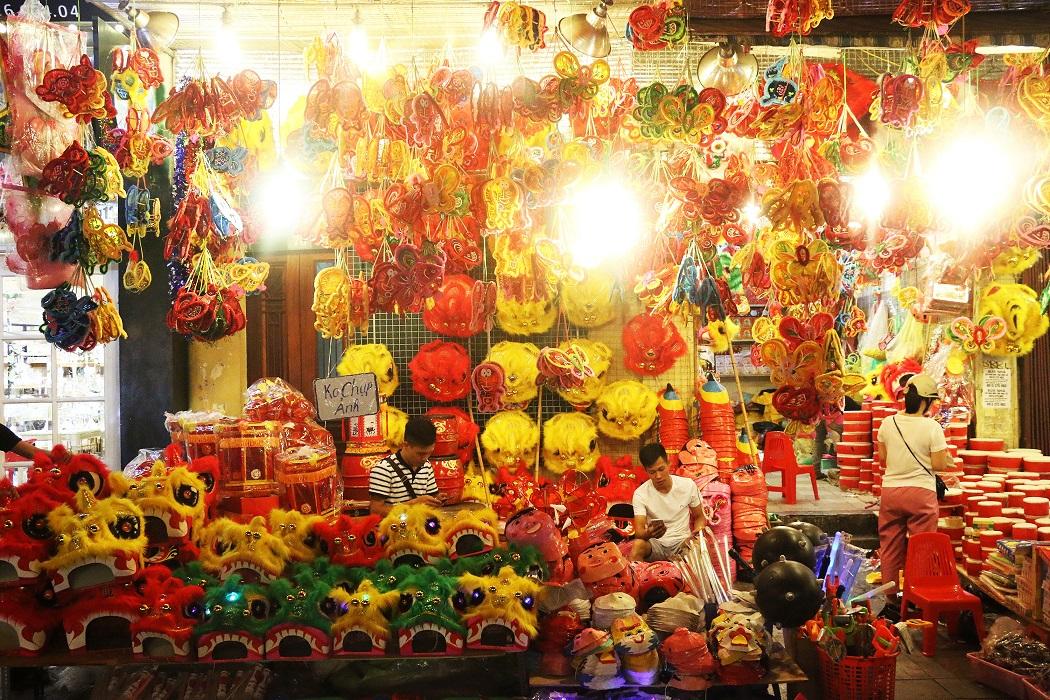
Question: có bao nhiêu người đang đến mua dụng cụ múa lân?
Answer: có một người phụ nữ đến mua dụng cụ múa lân